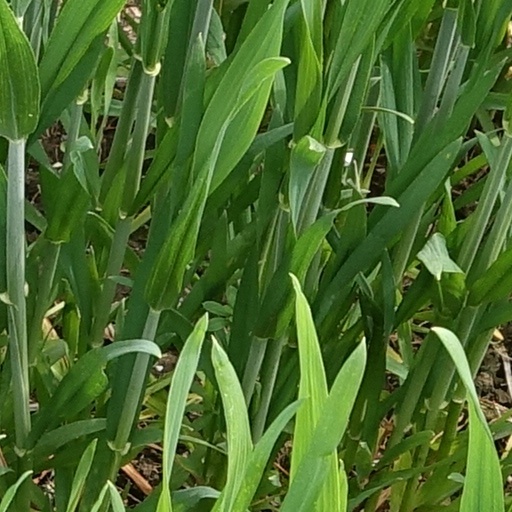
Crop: wheat